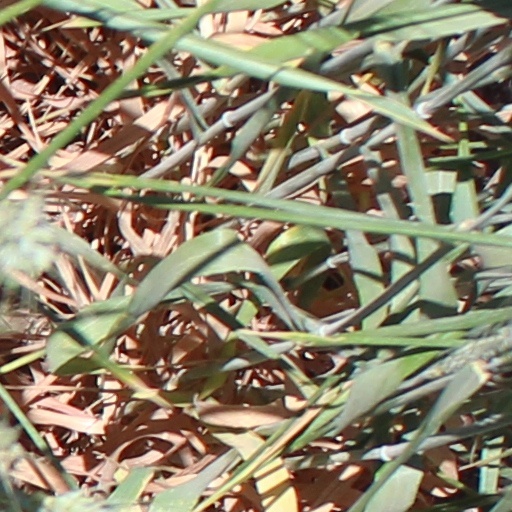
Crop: wheat